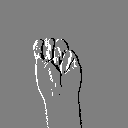
ASL letter: m